Electoral history of Vince Cable

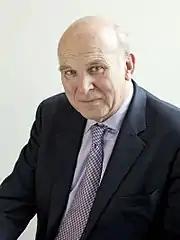

This is a summary of the electoral history of Vince Cable, former Secretary of State for Business, Innovation and Skills and President of the Board of Trade under the Coalition Government of David Cameron, MP for Twickenham 1997 to 2015 and again from 2017 to 2019, and Leader of the Liberal Democrats from 2017 to July 2019.